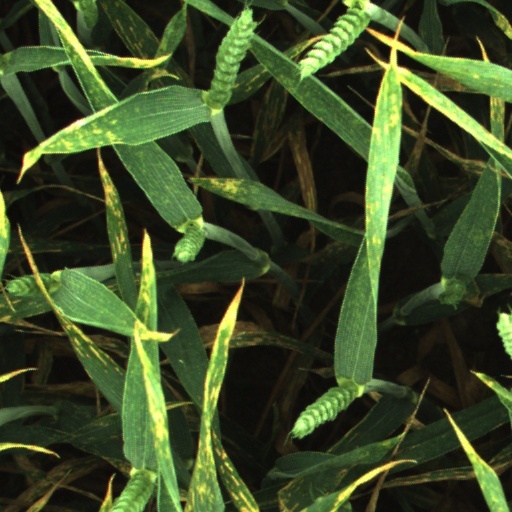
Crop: wheat